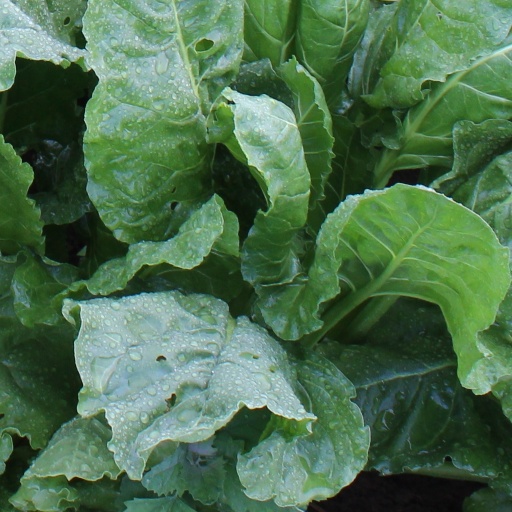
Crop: sugar beet